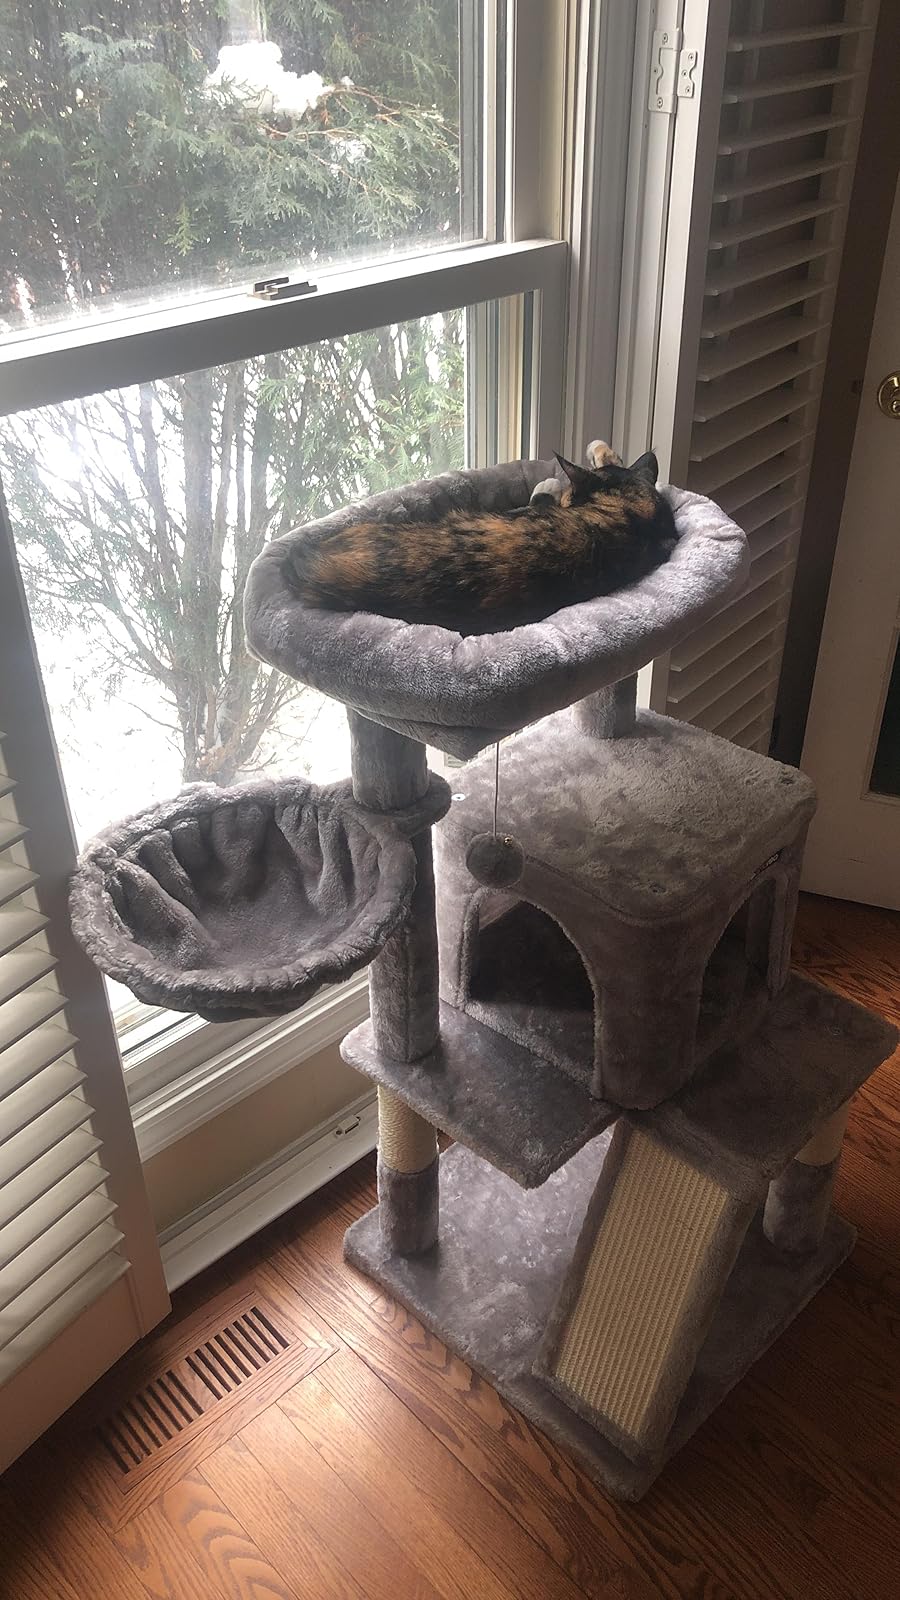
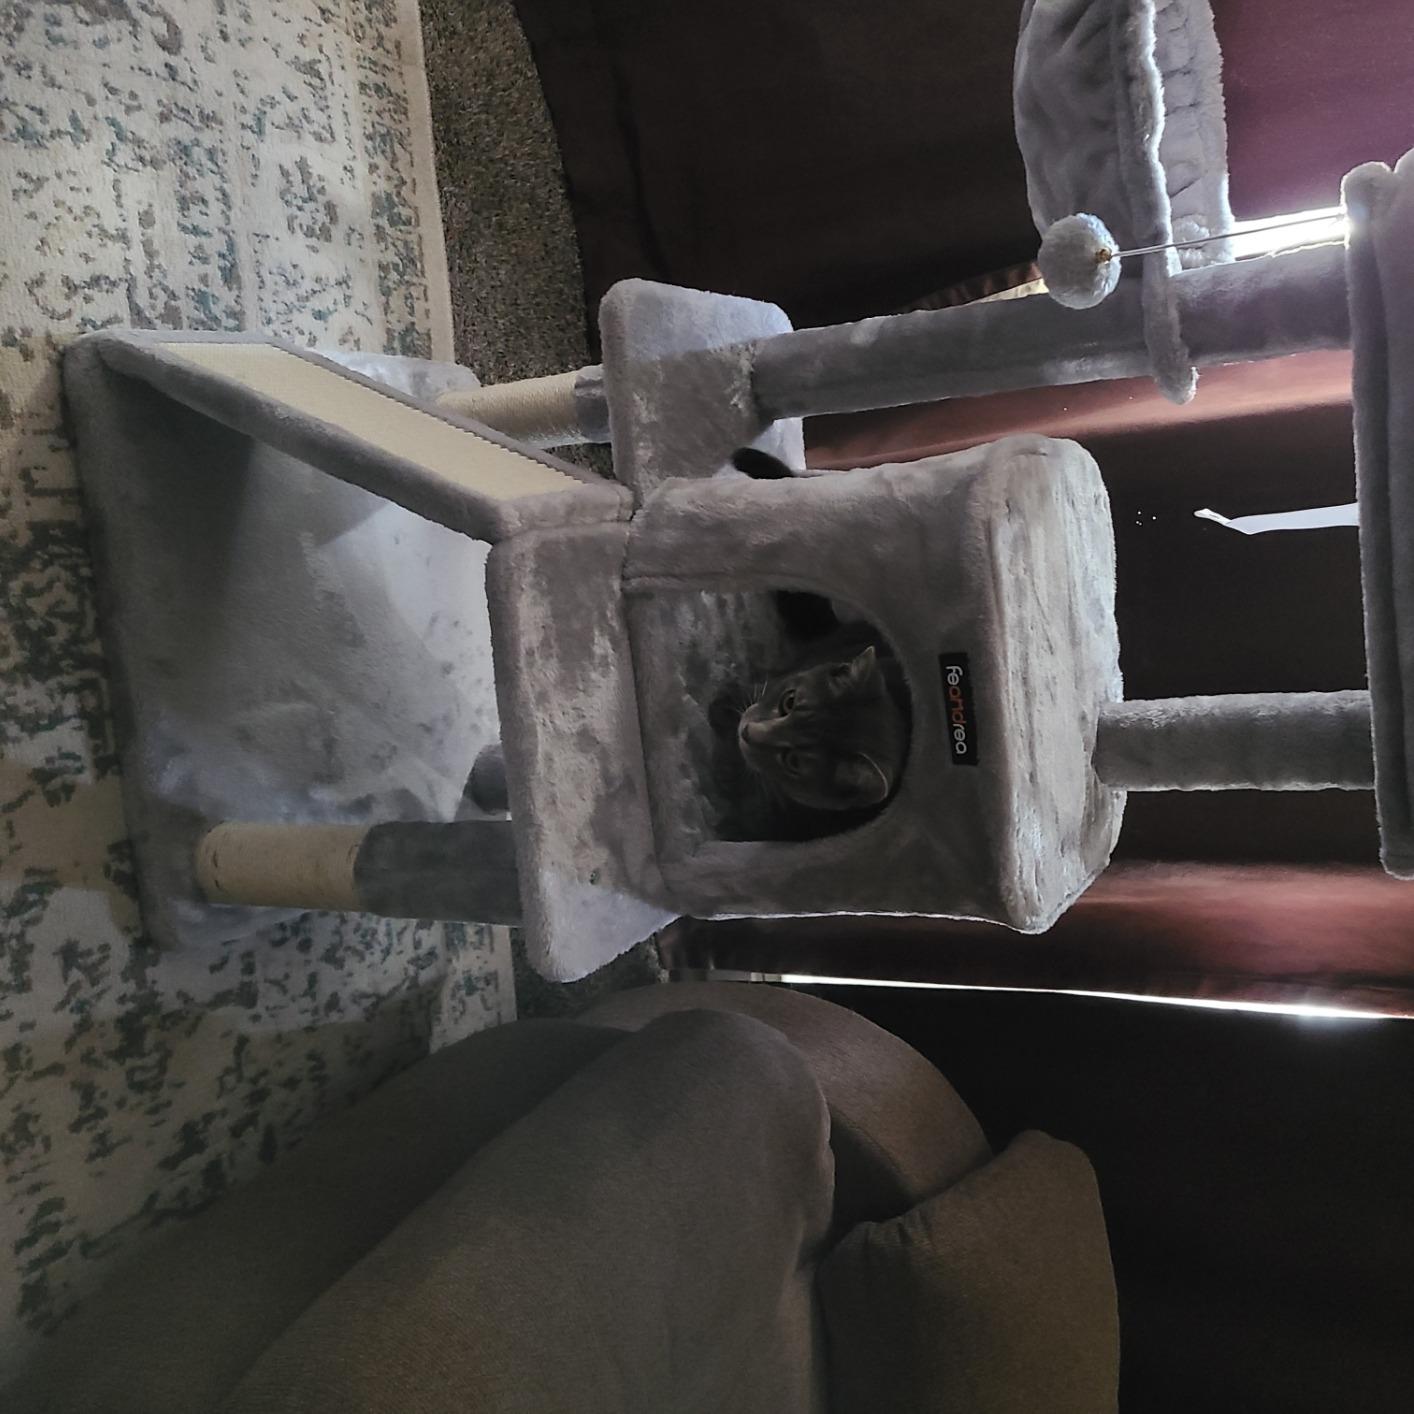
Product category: items_cat tree
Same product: yes